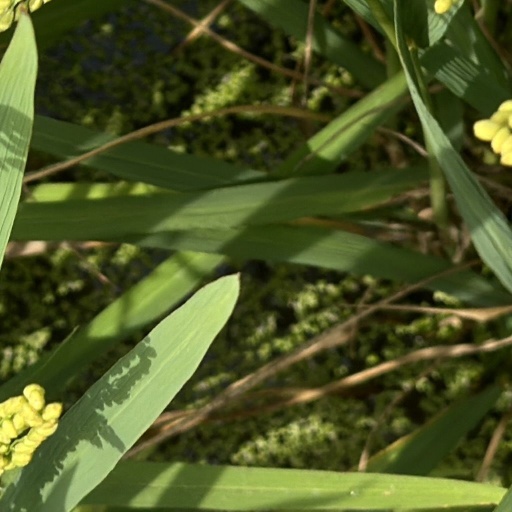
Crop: rice